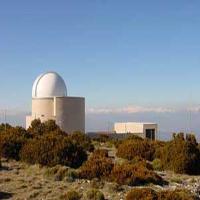
Weather: sun or clear